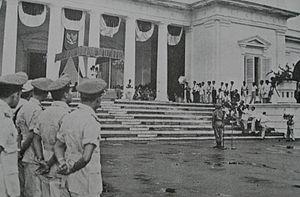
1959 est une année commune commençant un jeudi.